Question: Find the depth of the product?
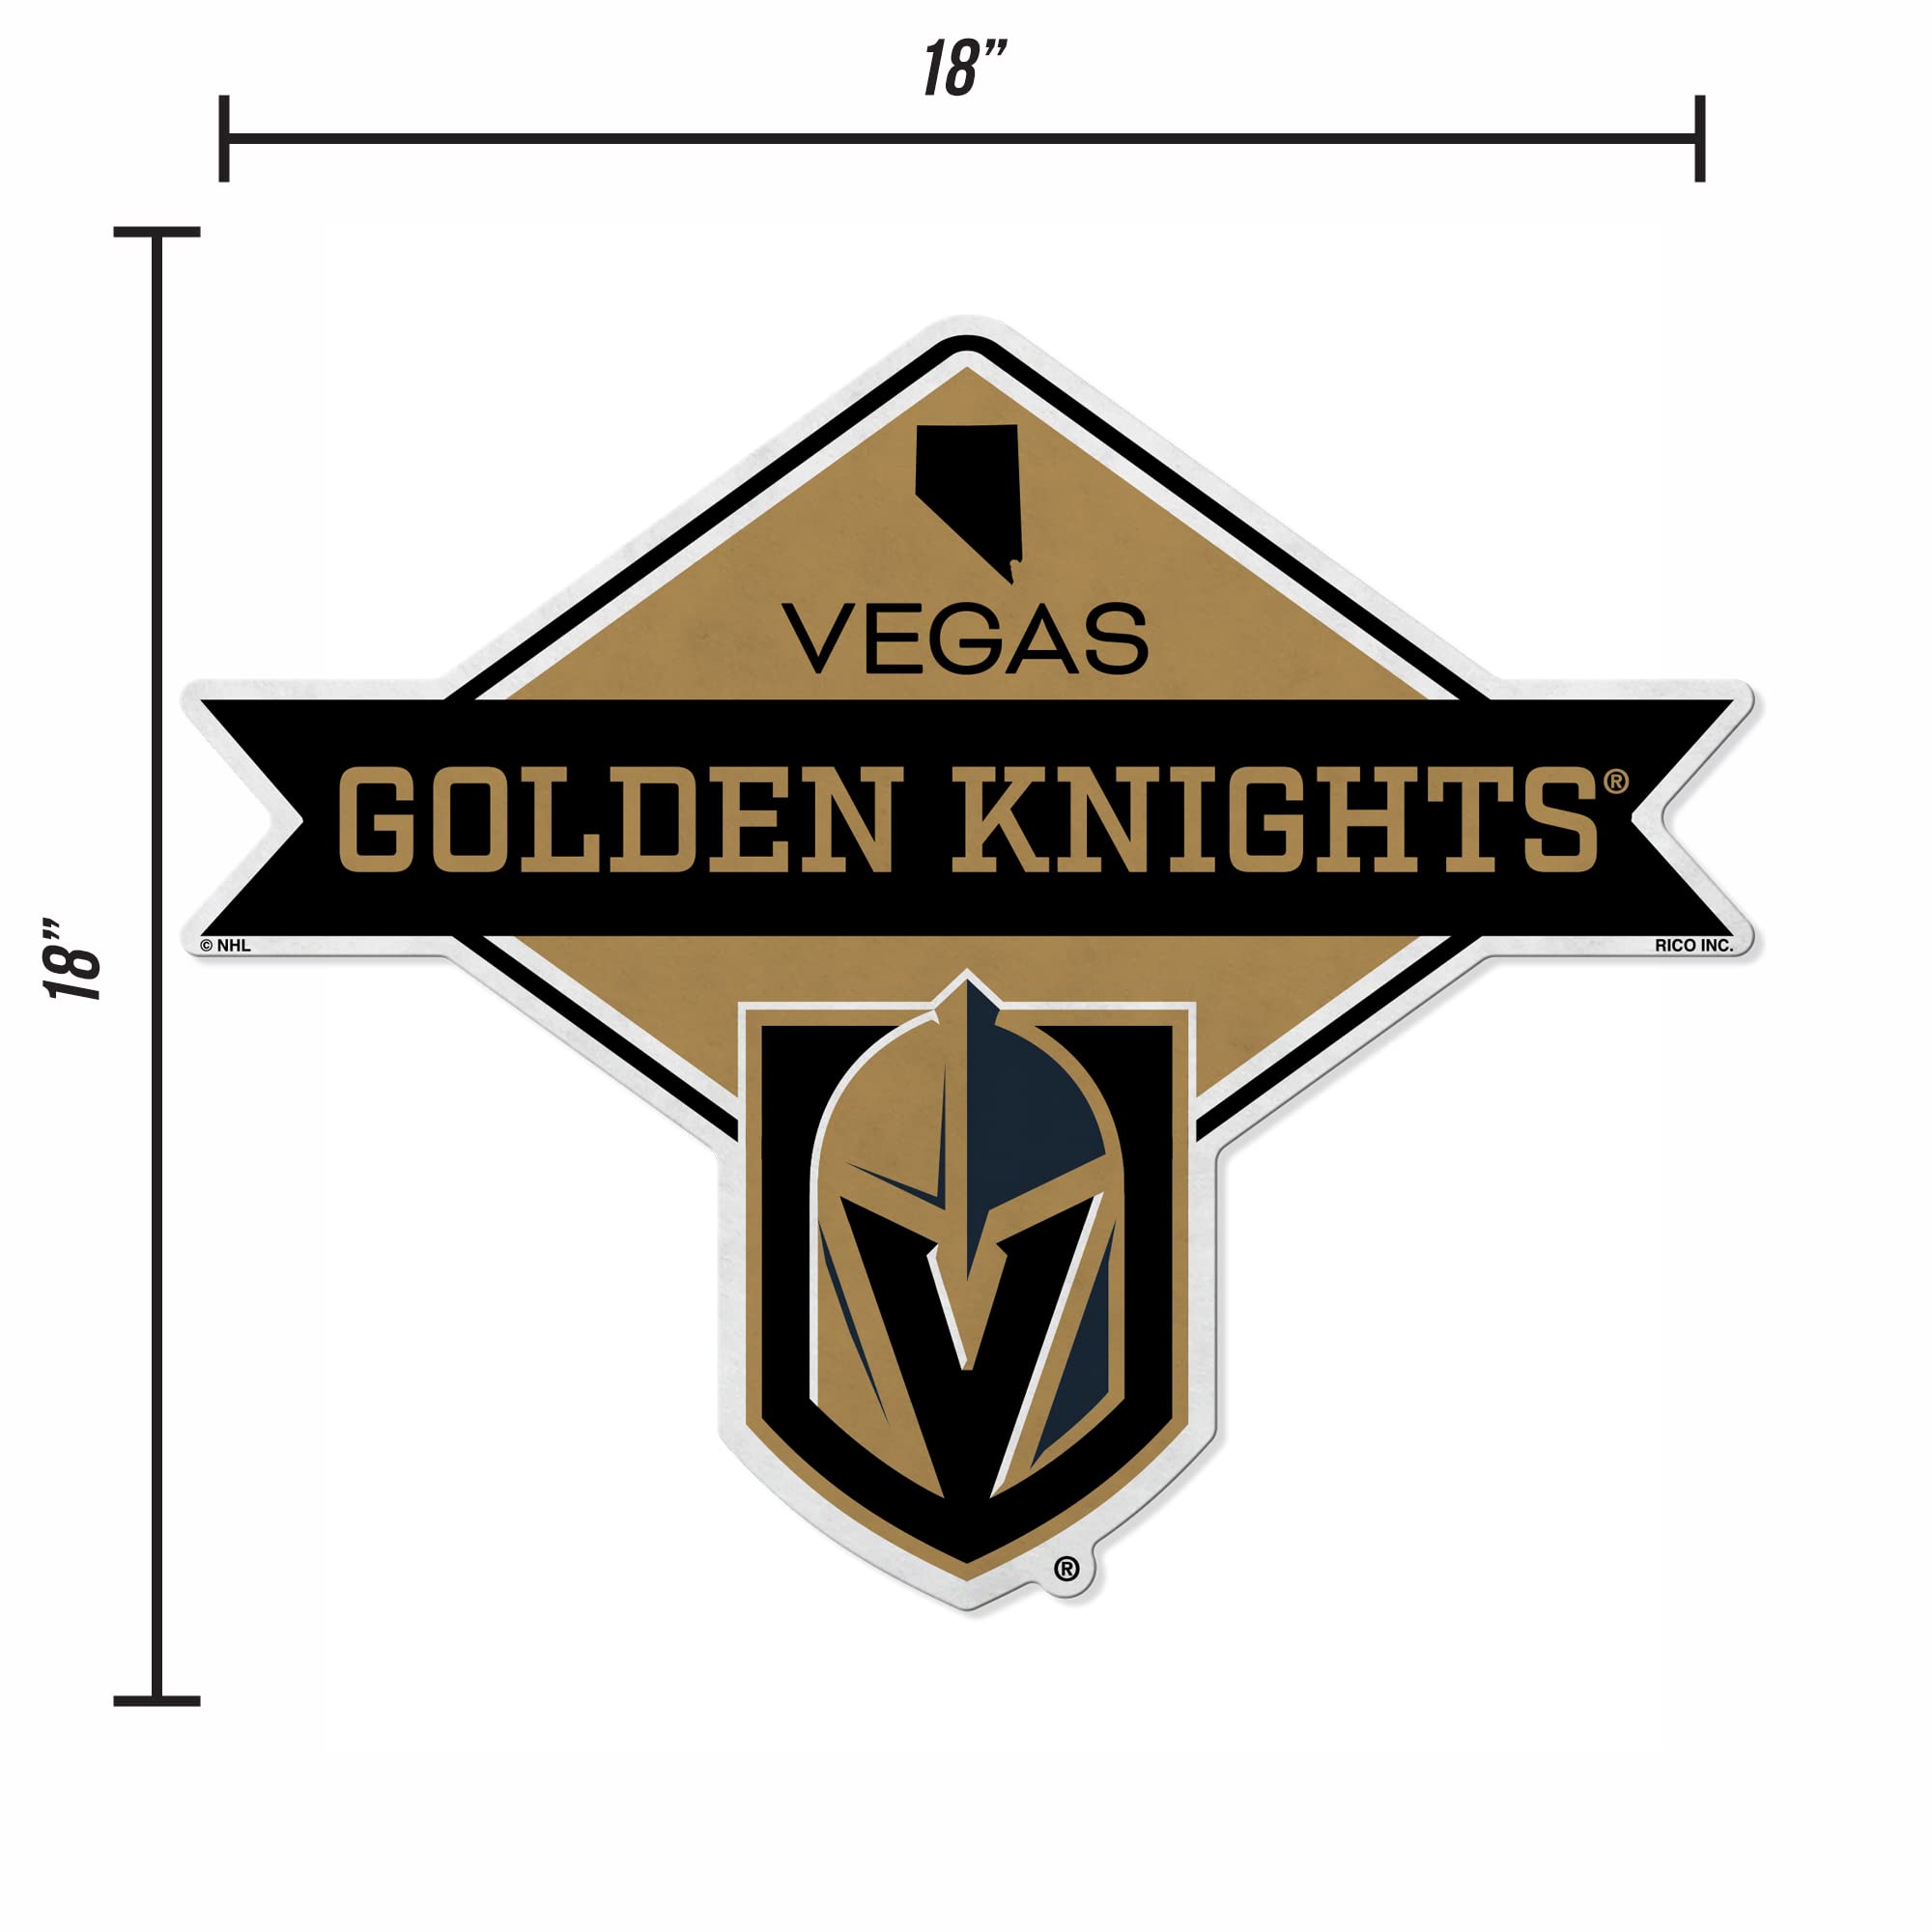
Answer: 18.0 inch